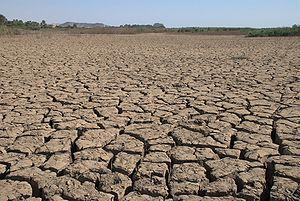
Par l'expression Céramique en Égypte antique on comprend tous les objets de terre cuite en provenance de l'Égypte antique Les récipients de céramique servaient principalement de vaisselle ménagère et étaient utilisés pour le stockage, la préparation, le transport et la consommation des vivres et des matières premières. On y compte les cruches à bière et à vin, les pots à eau, mais aussi les objets largement utilisés dans le ménage, moules à pain, braseros, lampes et pieds supports des récipients à fond rond. D'autres types servent à des emplois rituels. La céramique est souvent retrouvée dans le mobilier funéraire.